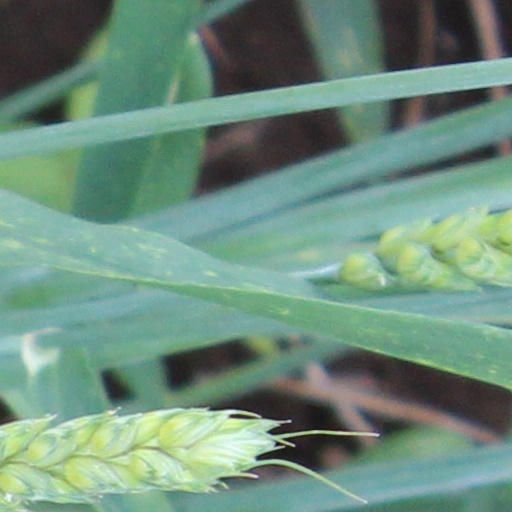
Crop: wheat